Eklingji

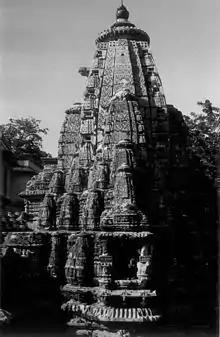

Eklingji is a Hindu temple complex in Udaipur District of Rajasthan in western India. It is situated in Kailashpuri village (at Girwa Tehsil, Udaipur), near the former capital of Mewar, i.e., Nagda. Eklingji is believed to be the ruling god ( Kula devata ) of Mewar Princely State and the "Maharana" of the Royal dynasty rules as his "Dewan"(Minister).